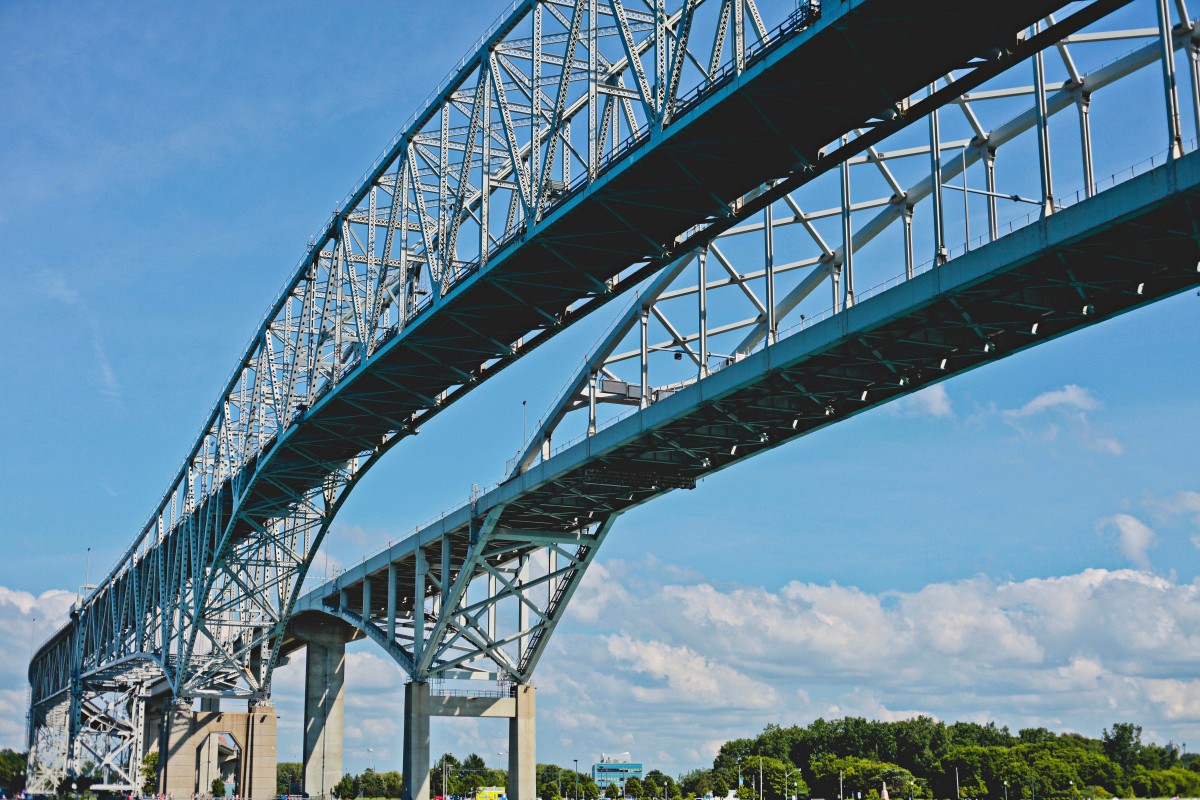
Tags: suspension bridge, landmark, viaduct, cable stayed bridge, arch bridge, truss bridge, transporter bridge, skyway, cantilever bridge, nonbuilding structure, tied arch bridge